Vienna

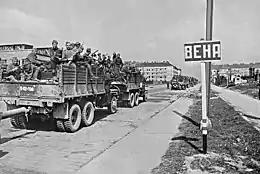
Soviet soldiers entering Vienna in Spring 1945

On 15 March 1938, three days after German troops first entered Austria, Adolf Hitler arrived in Vienna. 200,000 Austrians greeted him at the Heldenplatz, where he delivered a speech from a balcony in the Neue Burg, announcing that Austria would be absorbed into Nazi Germany. The persecution of Jews began almost immediately: Viennese Jews were harassed and hounded, and their homes and businesses plundered. Some were forced to scrub pro-independence slogans off the streets. This culminated in the Kristallnacht, a nationwide pogrom against Jews carried out by the Schutzstaffel and the Sturmabteilung, with the support of the Hitler Youth and German civilians. All synagogues and prayer houses in the city were destroyed, except for the Stadttempel, due to its proximity to residential buildings. Vienna lost its status as a capital to Berlin, as Austria had ceased to exist. The few resistors in the city were arrested.